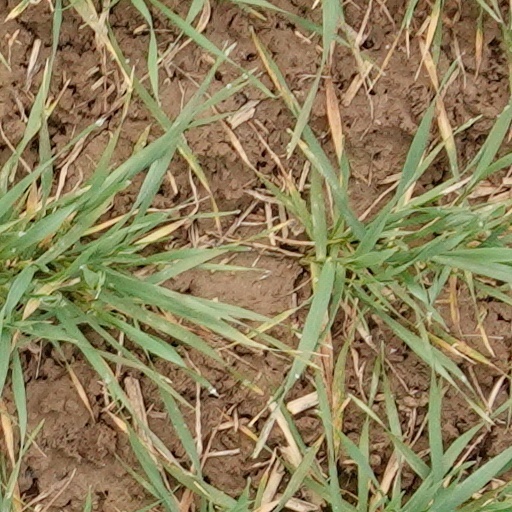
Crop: wheat